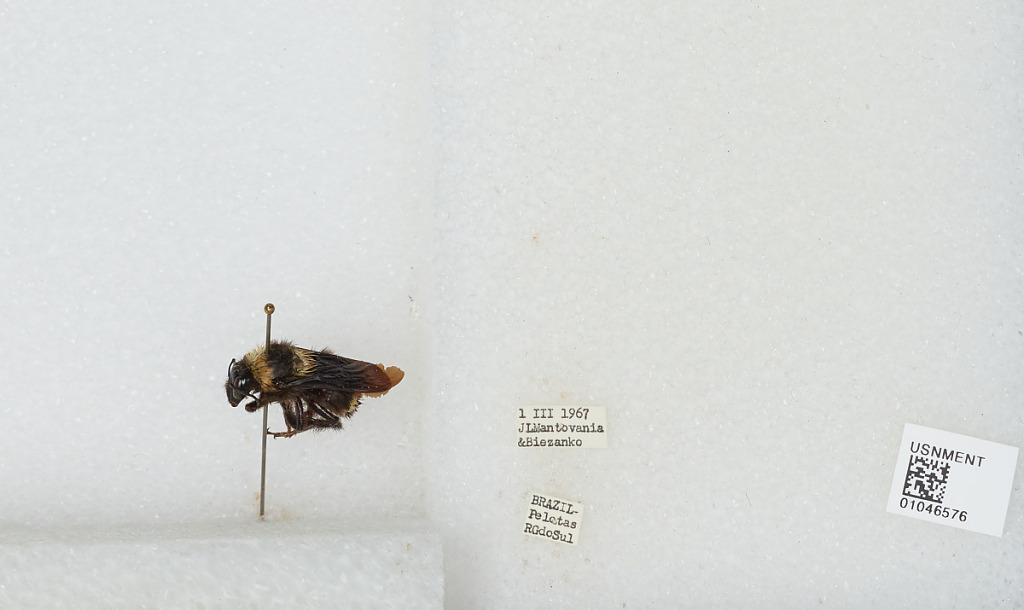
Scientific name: Bombus sp.
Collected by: J. Mantovani & Biezanko
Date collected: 1967-3-1
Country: Brazil
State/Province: Rio Grande do Sul
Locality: Pelotas